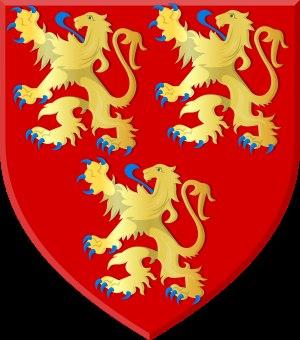
La Maison de Liedekerke ou Maison de Gavre et de Liedekerke, est une famille comtale de la noblesse belge. Les derniers cadets issus de Rasse de Herzele, mentionné dans un acte de 1301, et auteurs des Liedekerke actuels, reçurent le titre de comte en 1816 de Guillaume Iᵉʳ.